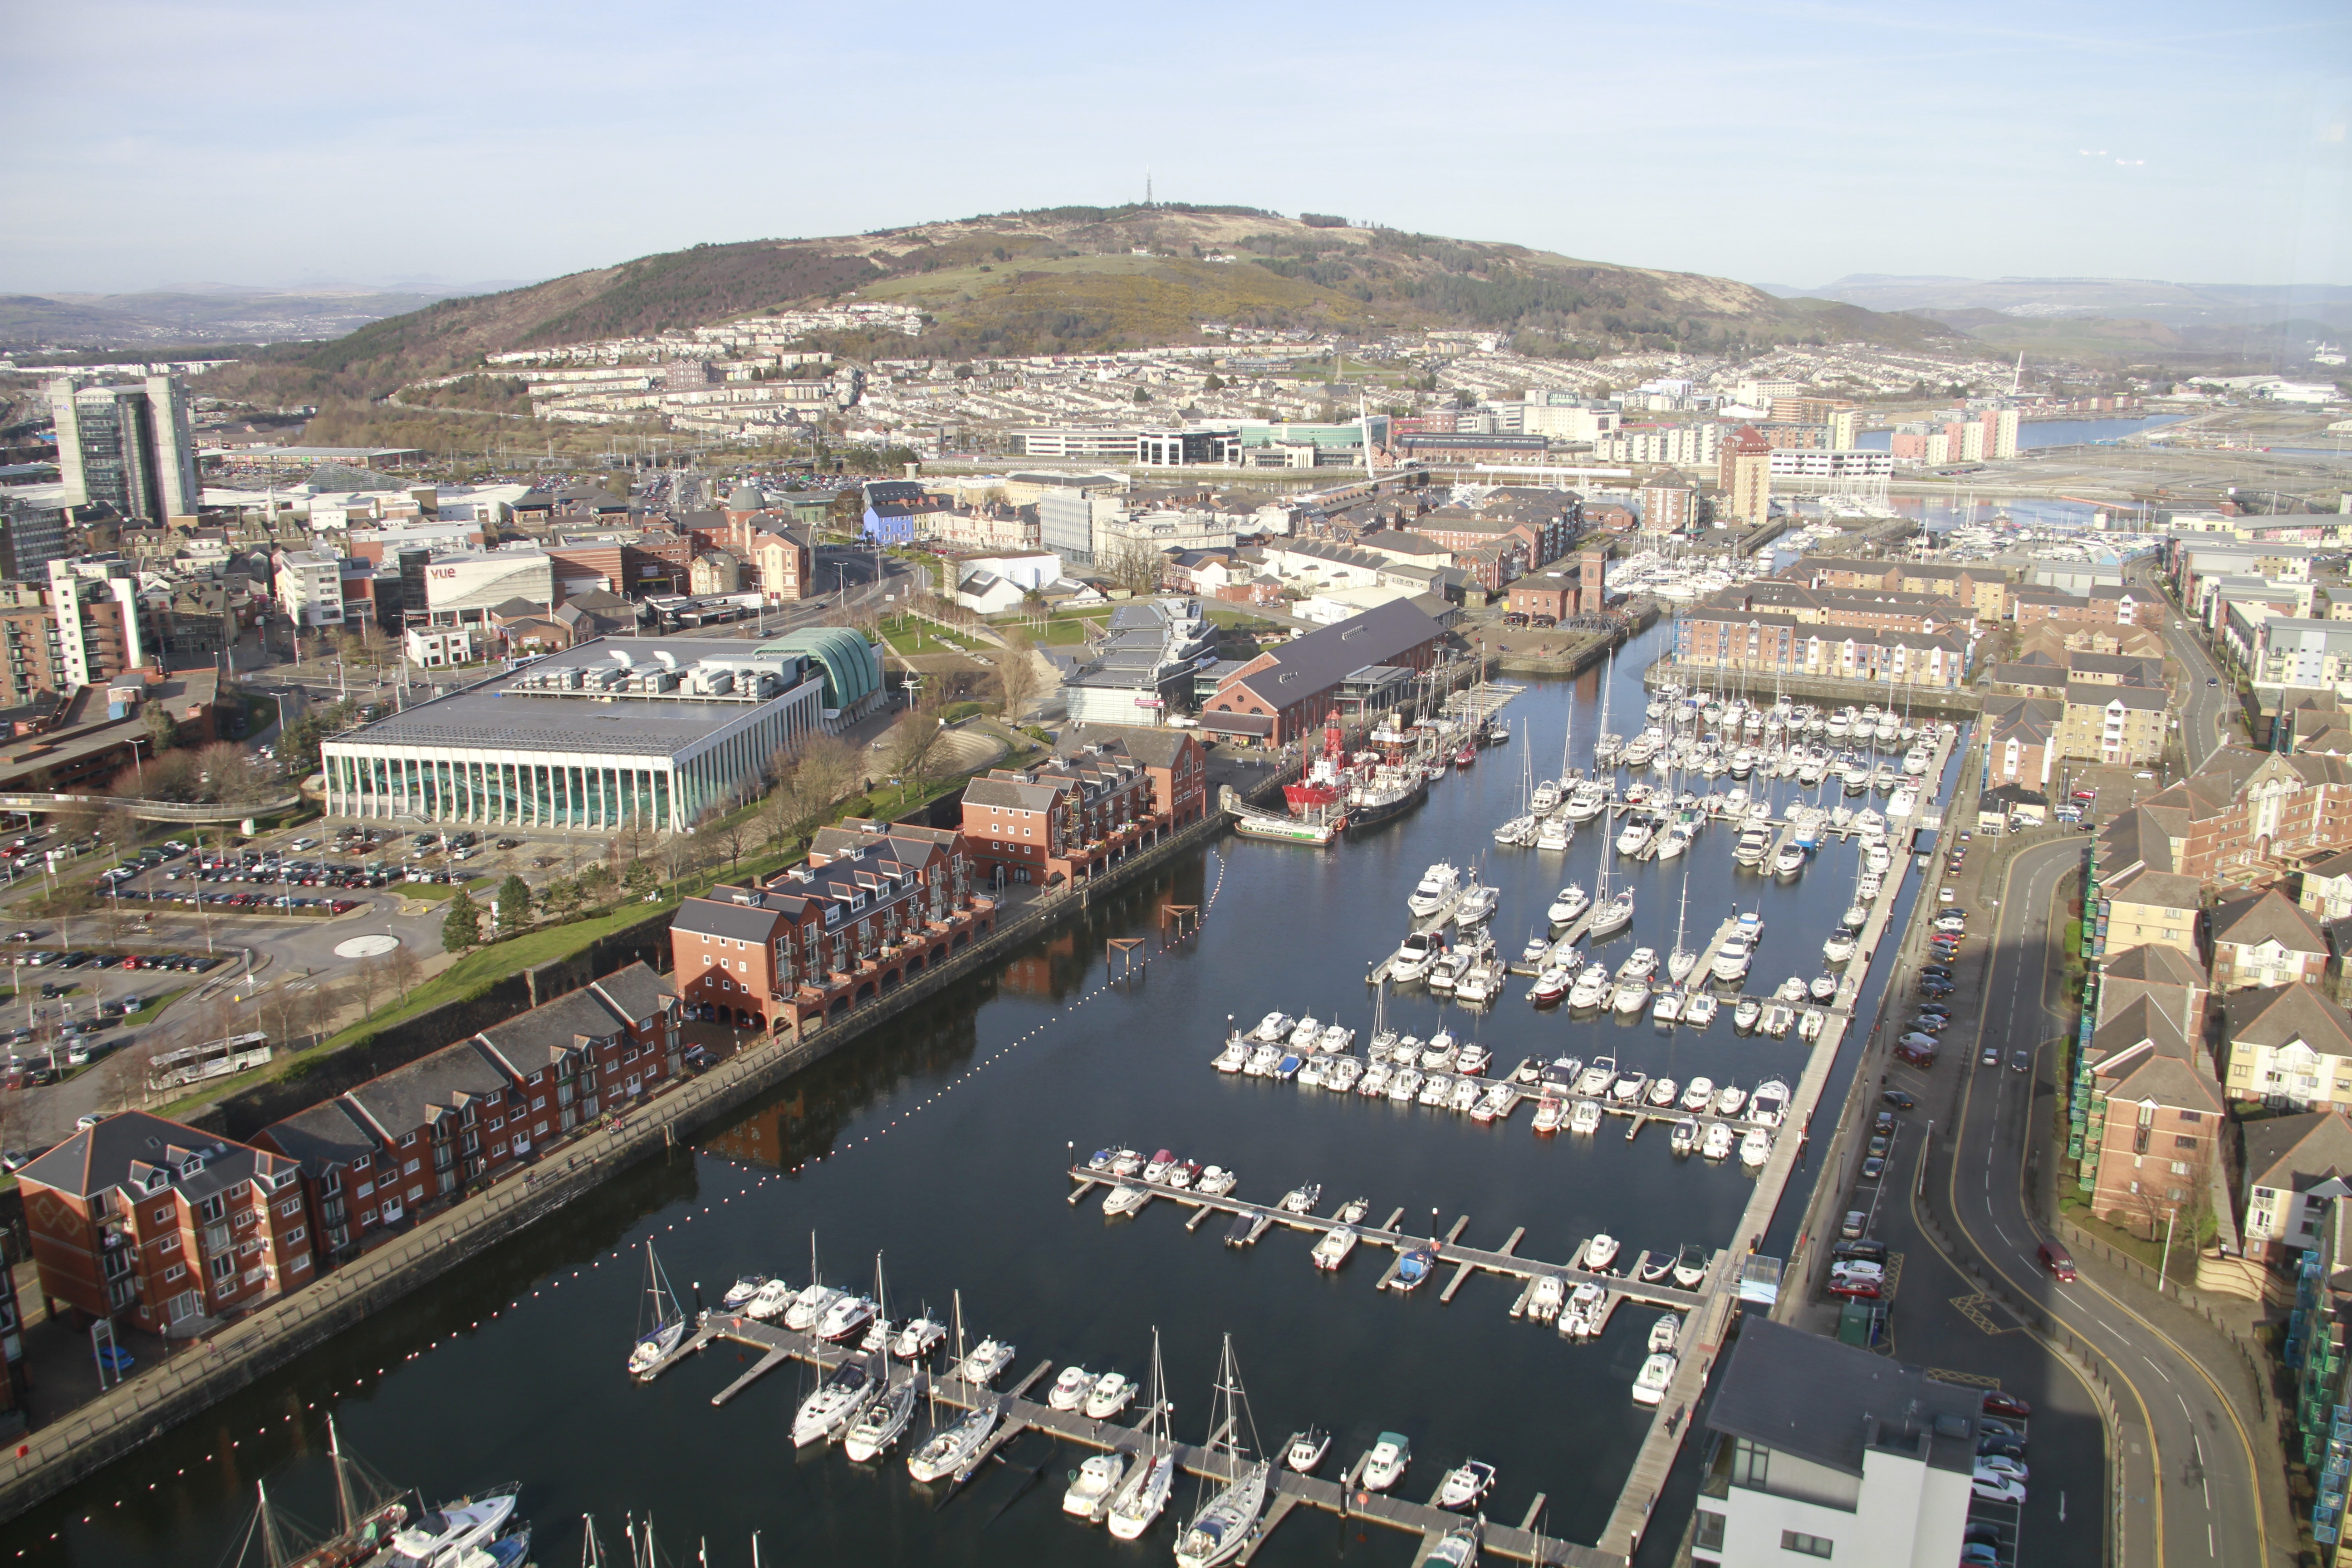
sky, skyline, city, pier, cityscape, suburb, yacht, harbor, marina, port, waterway, metropolis, united kingdom, swansea, bird's eye view, aerial photography, urban area, urban design, metropolitan area